Aldo Neri

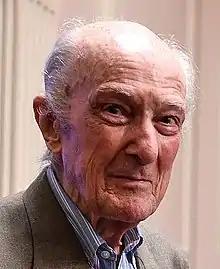
Neri in 2019

Aldo Carlos Neri (19 October 1930 – 21 September 2023) was an Argentine doctor and politician. A member of the Radical Civic Union, he served as Minister of Health and Social Action from 1983 to 1986.